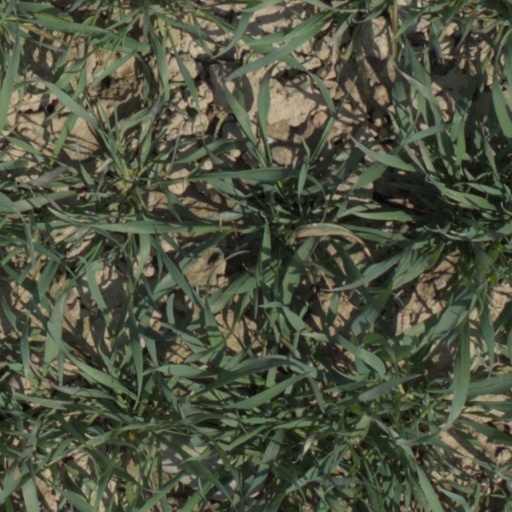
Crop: wheat